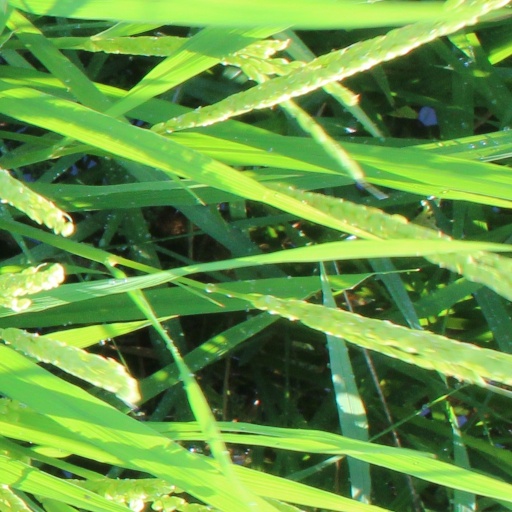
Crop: rice